Eatoniella fossa

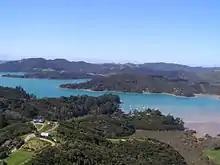
The species was first identified in the Whangaroa Harbour

The species is endemic to New Zealand. The holotype and five paratypes of the species were collected from reasonably deep water in the Whangaroa Harbour, Northland, to the west of Stephenson Island. In addition to the east coast of the Northland Peninsula, "Eatoniella fossa" has been identified near Manawatāwhi / Three Kings Islands, the Hen and Chicken Islands, and the Bay of Plenty, as far east as Hicks Bay.